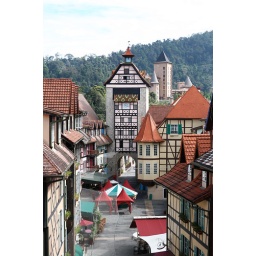
Colmar Tropicale with clock tower in the background